Describe the emotion expressed in this image:  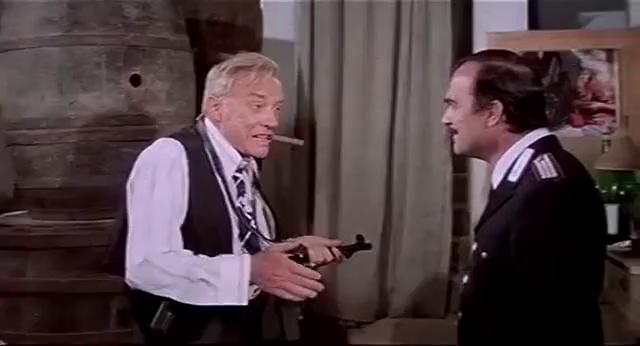
This person displays Pain, valence and arousal with low intensity.